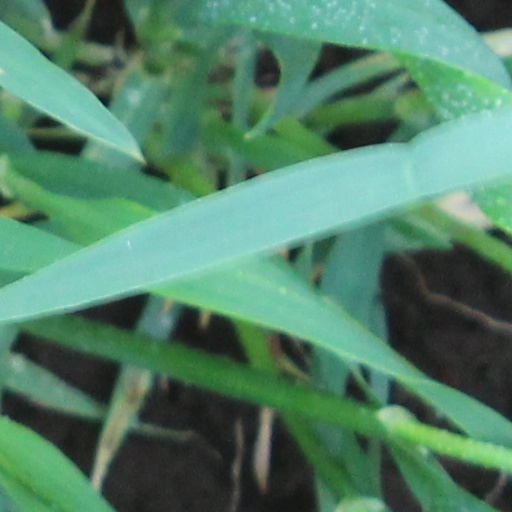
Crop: wheat